Eusébio

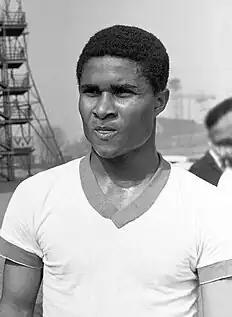
Eusébio during his time at Benfica. He is the club's record goalscorer, with 473 goals in 440 competitive matches.

Sporting Lourenço Marques was an affiliate team of Sporting CP, and the Portuguese club disputed the legality of his transfer to Benfica. Eusébio once said: "I used to play for Sporting's feeder club in Mozambique. Benfica wanted to pay me in a contract to go [to Portugal] while Sporting wanted to take me as a junior player for the experience with no monetary reward. Benfica made a nice approach. They went to speak to my mum, my brother, and offered €1,000 for three years. My brother asked for double and they paid it. They signed the contract with my mother and she got the money. [...] Sporting tried to spread the story that I'd stitched them up, but it was the other way round, because they tried to take me for free while Benfica were willing to pay."